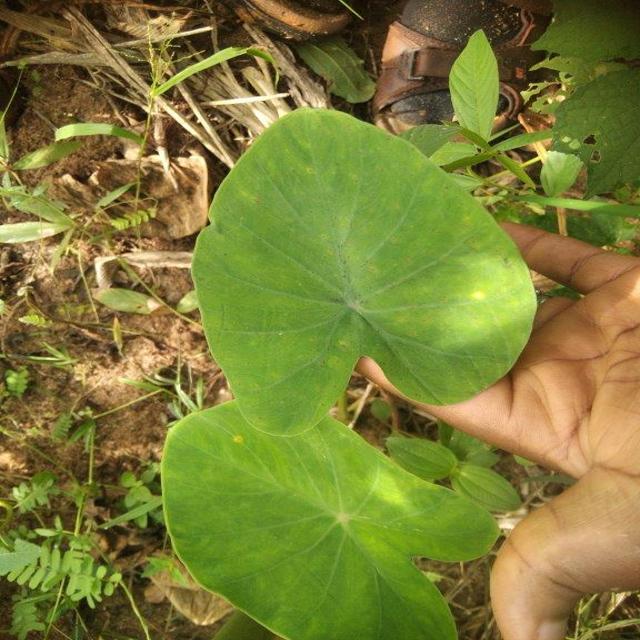
Label: Healthy